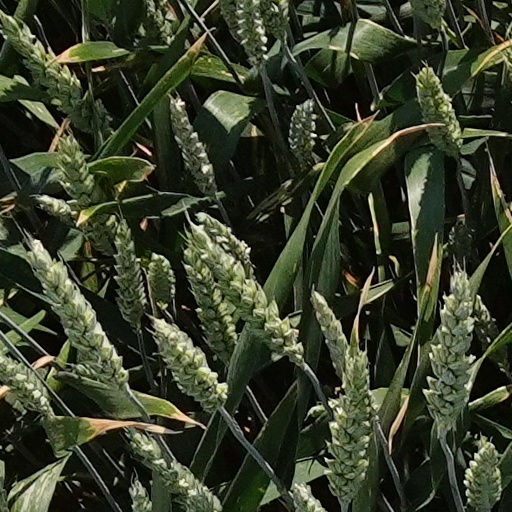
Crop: wheat